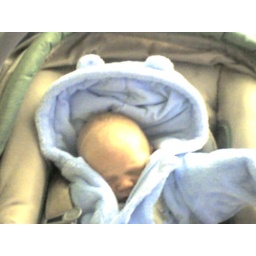
First trip in the car seat, heading home after leaving the hospital